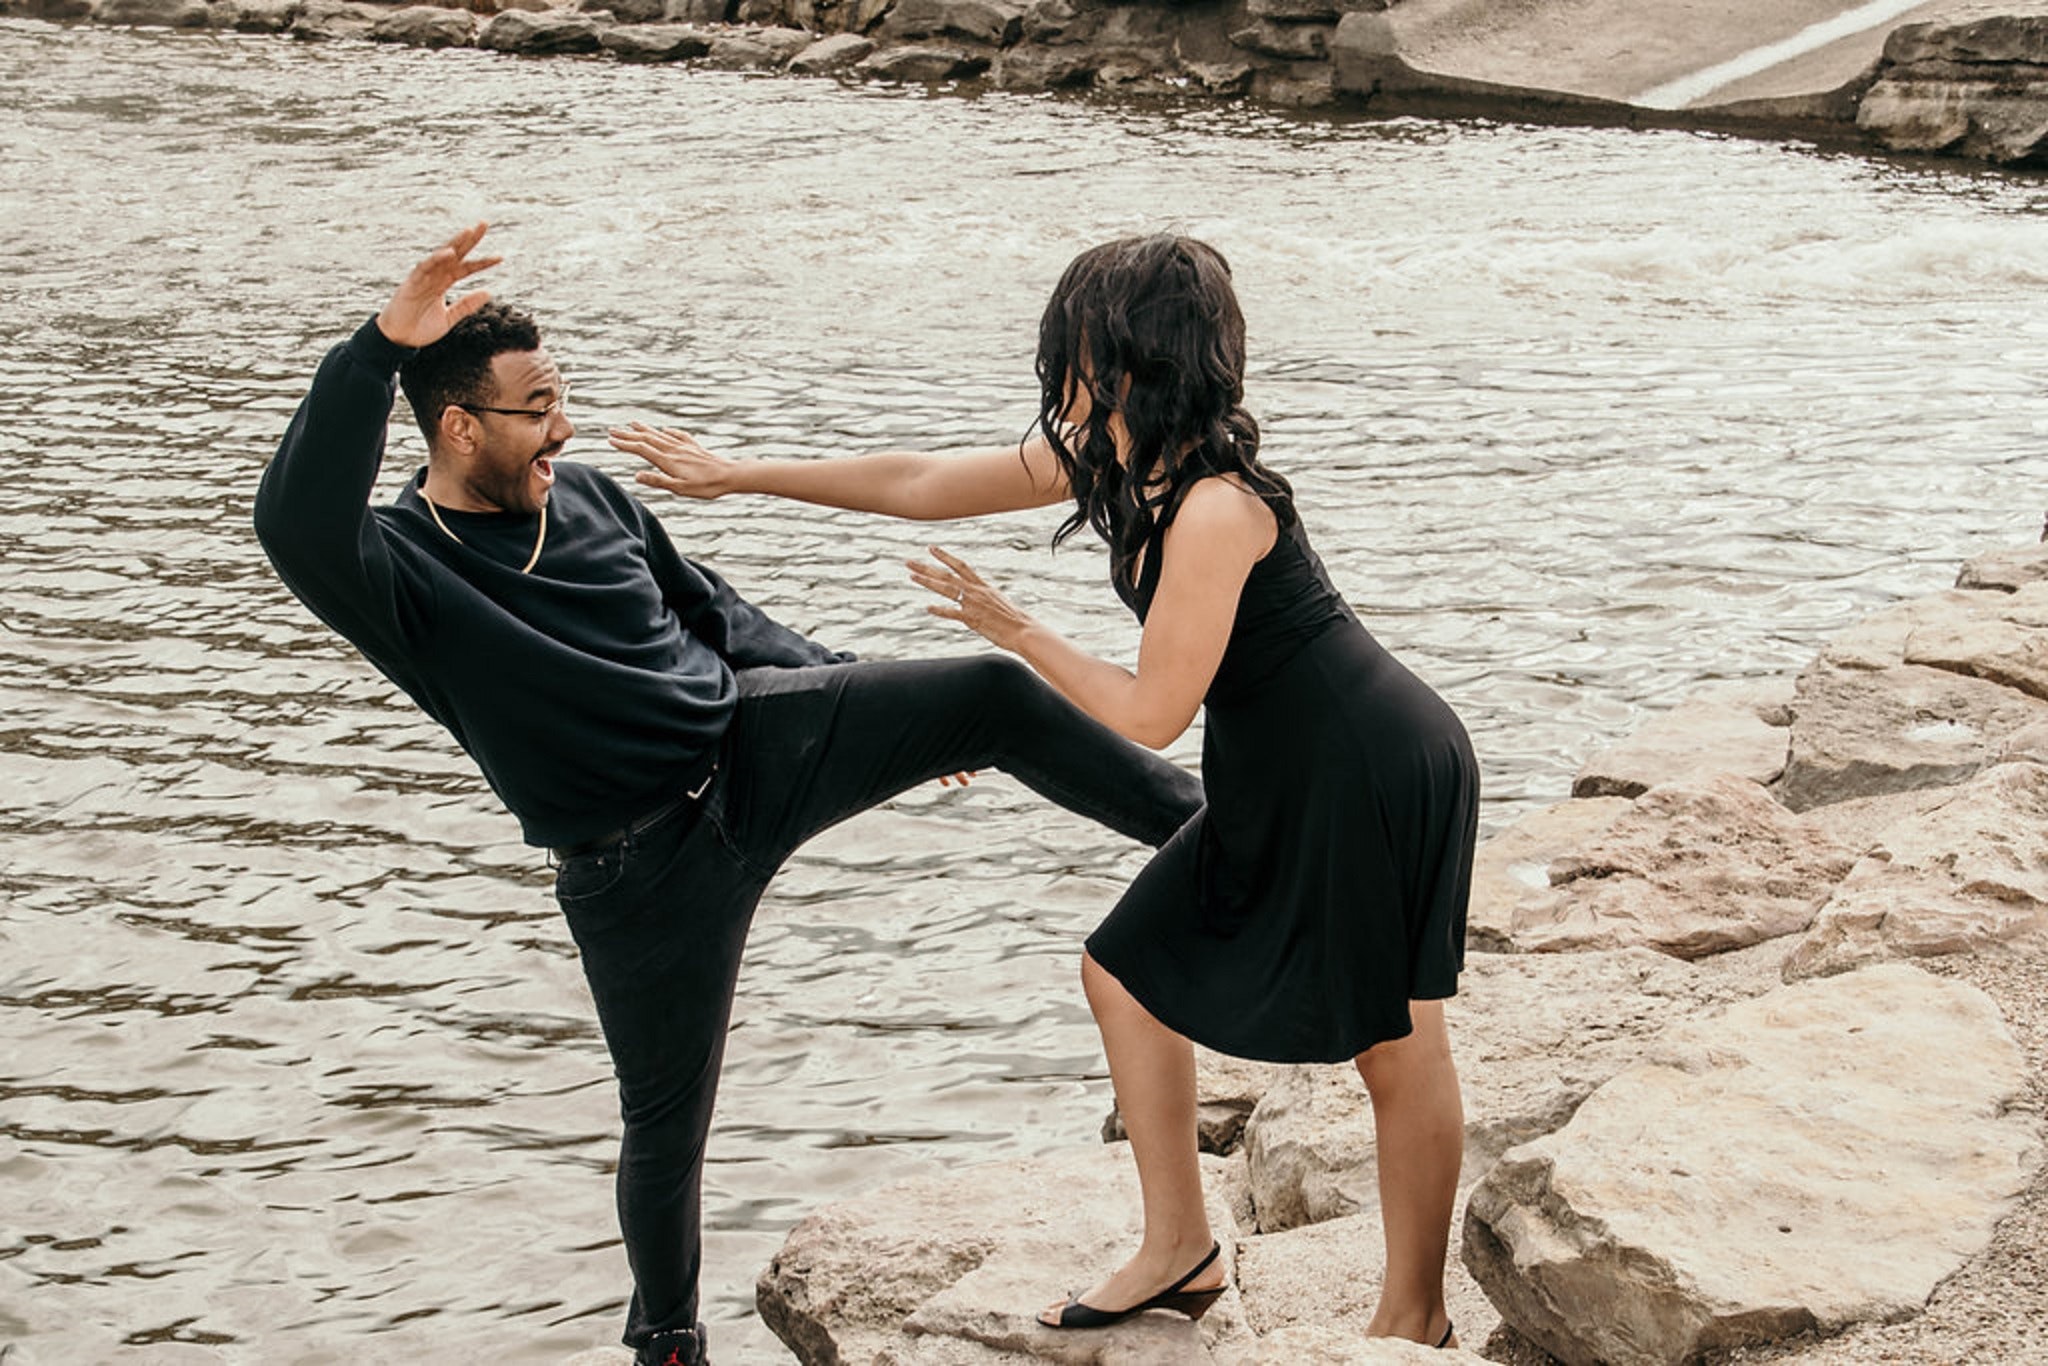
beauty, leg, tango, photography, dance, kick, black hair, vacation, happy, sitting